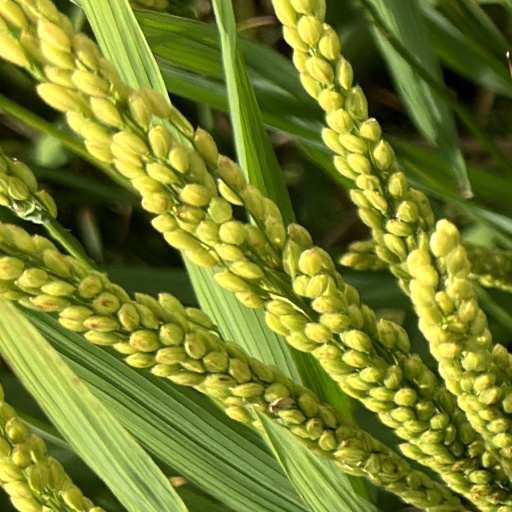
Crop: rice